Ric Flair

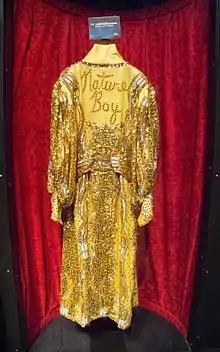
One of Flair's signature robes

On March 30, 1978, Flair and Valentine were stripped of the World Tag Team Championship by NWA management due to continuously ending their matches via disqualification. On April 9, Flair defeated Mr. Wrestling in a title versus hair match to capture his second United States Heavyweight Championship. On October 30, Flair and John Studd defeated Paul Jones and Ricky Steamboat to win the Mid-Atlantic Tag Team Championship, but lost the titles back to Jones and Steamboat, five days later on November 5. After retaining the title against several challengers including Blackjack Mulligan and Jimmy Snuka, Flair lost the United States Heavyweight Championship to Steamboat on December 17. Flair would then come up short against Steamboat in several title challenges, before defeating him in a steel cage match to win his third United States Heavyweight Championship on April 1, 1979. During this time, Flair began feuding with the original "Nature Boy" Buddy Rogers, due to Flair referring to himself as "The Nature Boy". The rivalry concluded in a match between the two at "Battle of the Nature Boys" on July 8, in which Flair defended the United States Heavyweight Championship against Rogers. Rogers put Flair over in the match, leading to Flair retaining the title and cementing his place as the new "Nature Boy" of professional wrestling.